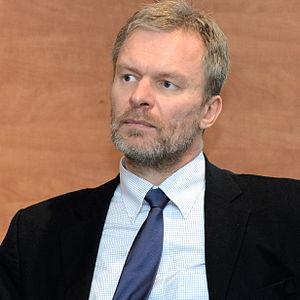
Thomas Oberreiter, Ambassadeur d'Autriche à Luxembourg, au Cube 521 à Marnach. Le 18 décembre 2014, sur initiative de l'ambassade du Royaume-Uni, une délégation de diplomates visita le couvent de Cinqfontaines. Entre 1941 et 1943 ce site servait à l'occupant allemand de camp d'internement de la population juive. La délégation fut accueillie par le Père Jean-Jacques Flammang de la Congrégation des prêtres du Sacré-Coeur qui offrit le petit déjeuner et présenta le couvent. Lors d'une visite des lieux, l'historien Marc Schoentgen décrivit les conditions de vie extrêmes des personnes internées qui furent transférées par après vers les camps de concentration d’Auschwitz, de Theresienstadt (Térézin), de Litzmannstadt (Lodz) et d’Izbica. L'architecte Christoph Rosenberg présenta le projet d'un «Centre de rencontre et de mémoire de la Shoah» à cet endroit historique et Henri Juda, président de MemoShoah, détailla en profondeur le concept, qui a le support de la Congrégation des prêtres du Sacré-Coeur. La délégation se rendit ensuite à Marnach au Cube 521 où elle fut accueillie par la directrice Odile Simon qui présenta le Centre culturel et invita à un déjeuner campagnard. L'historien Paul Dostert y retraça l'histoire de la persécution de la population juive luxembourgeoise pendant la Seconde Guerre mondiale et informa des récentes découvertes historiques à ce sujet. Lëtzebuergesch: Den Thomas Oberreiter, éisträicheschen Ambassadeur zu Lëtzebuerg, am Cube 521 zu Maarnech. Op Initiativ vun der englescher Ambassade hunn eng Dozen Diplomaten den 18. Dezember 2014 d'Klouschter op der Pafemille besicht. Do goufe se vum Responsablen, dem Père Jean-Jacques Flammang empfaangen, deen de Kaffi offréiert huet an op d'Geschicht vum Klouschter a vun den Häerz-Jesu Pateren, agaangen ass. D'Klouschter, 1903 gegrënnt, gouf am Zweete Weltkrich vun den Nazien als Internéierunglager fir jiddesch Matbierger benotzt. Bei der Visite des lieux huet den Historiker Marc Schoentgen d'Zäit vun 1941 bis 1943 beschriwwen, wou hei ënner onmënschleche Konditiounen eng knapp 300 Leit duerchgeschleist goufen ier se a Vernichtungslager an Osteuropa ëmbruecht goufen. Den Architekt Christoph Rosenberg huet d'Pläng fir e «Centre de rencontre et de mémoire de la Shoah» virgestallt an den Henri Juda, President vu MemoShoah huet weider Explikatiounen zu deem Projet ginn, deen op d'Ënnerstëtzung vun den Häerz-Jesu Pateren ziele kann. Duerno gouf d'Delegatioun zu Maarnech vum Odile Simon, Direktesch vum Cube 521, empfaangen, déi den Diplomaten de Kultur- a Kongresszentrum virgestallt huet an op e Mëttesbuffet mat lokale Spezialitéiten invitéiert huet. Den Historiker Paul Dostert ass dunn a sengem Virtrag op d'Geschicht vun der jiddescher Bevëlkerung an den 1940er Joren zu Lëtzebuerg agaangen a konnt bis dato onbekannt Dokumenter heizou presentéieren.